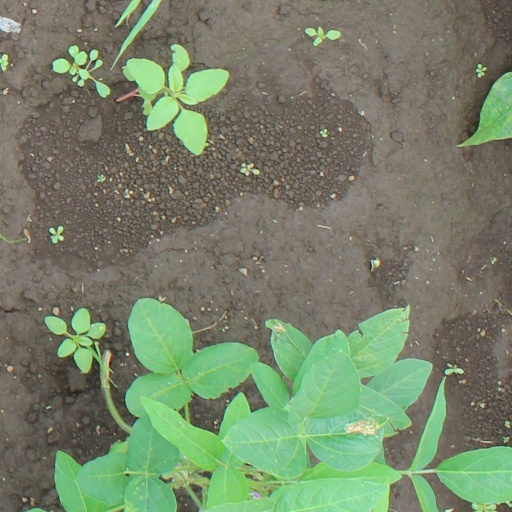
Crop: soybean